Projectile use by non-human organisms

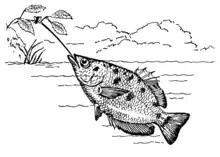
Illustration of an archerfish shooting water at an insect on a hanging branch.

Although projectiles are commonly used in human conflict, projectile use by organisms other than humans is relatively rare. However, some organisms are capable of using various different types of projectiles for defense or predation.